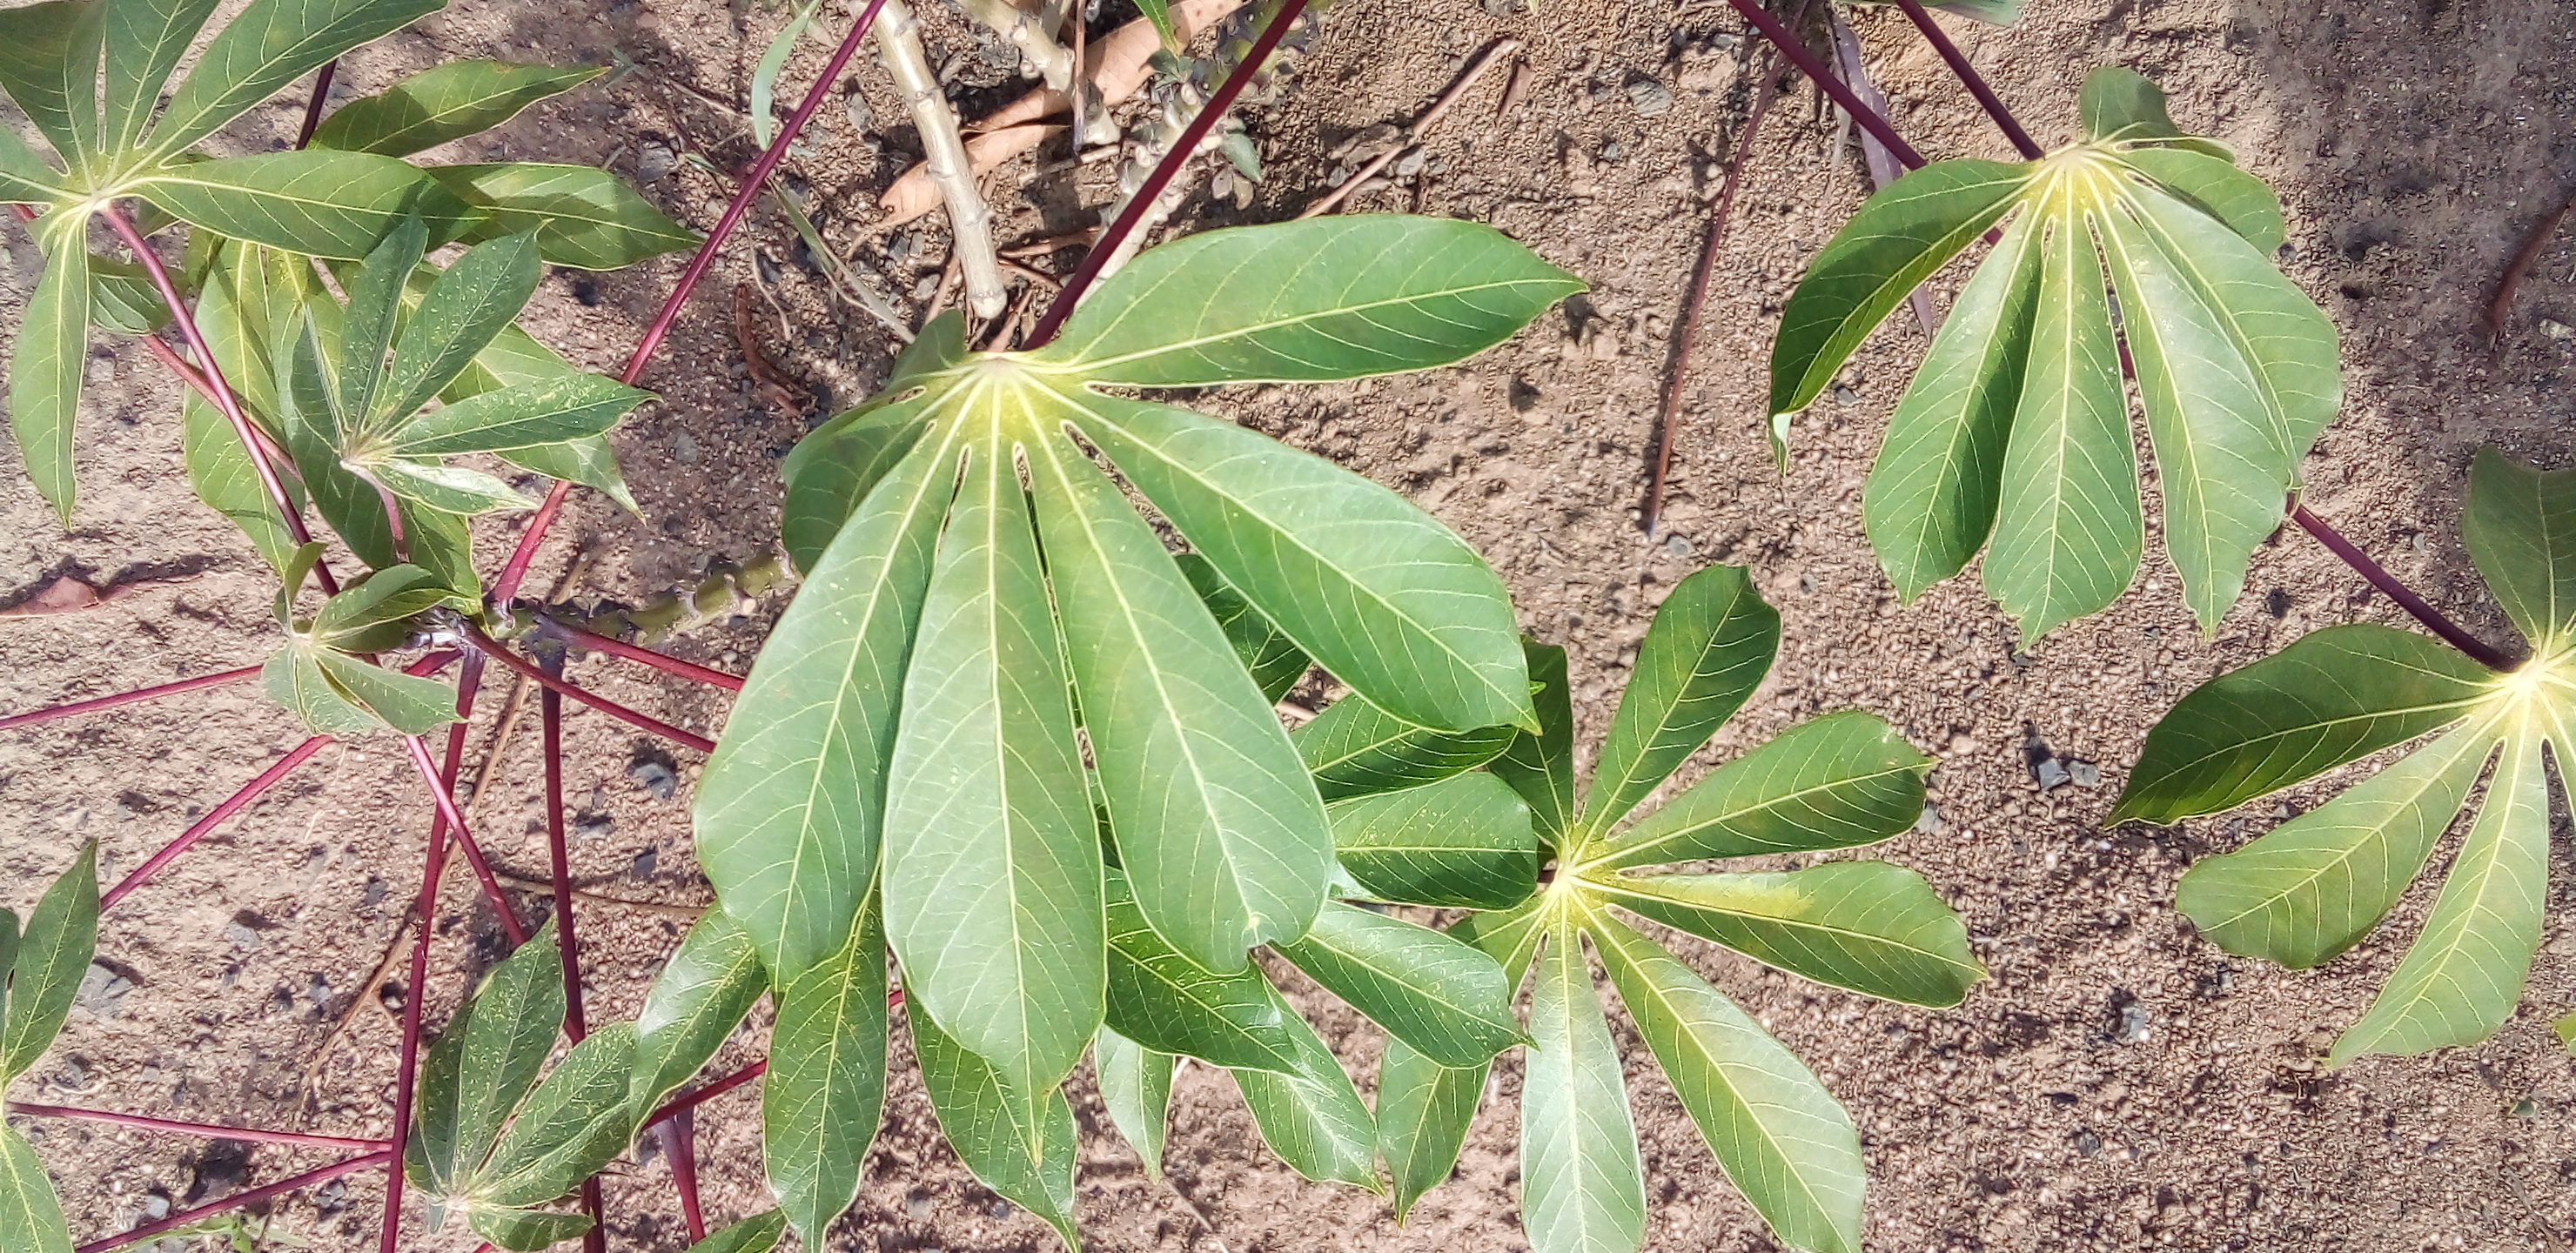
Label: healthy